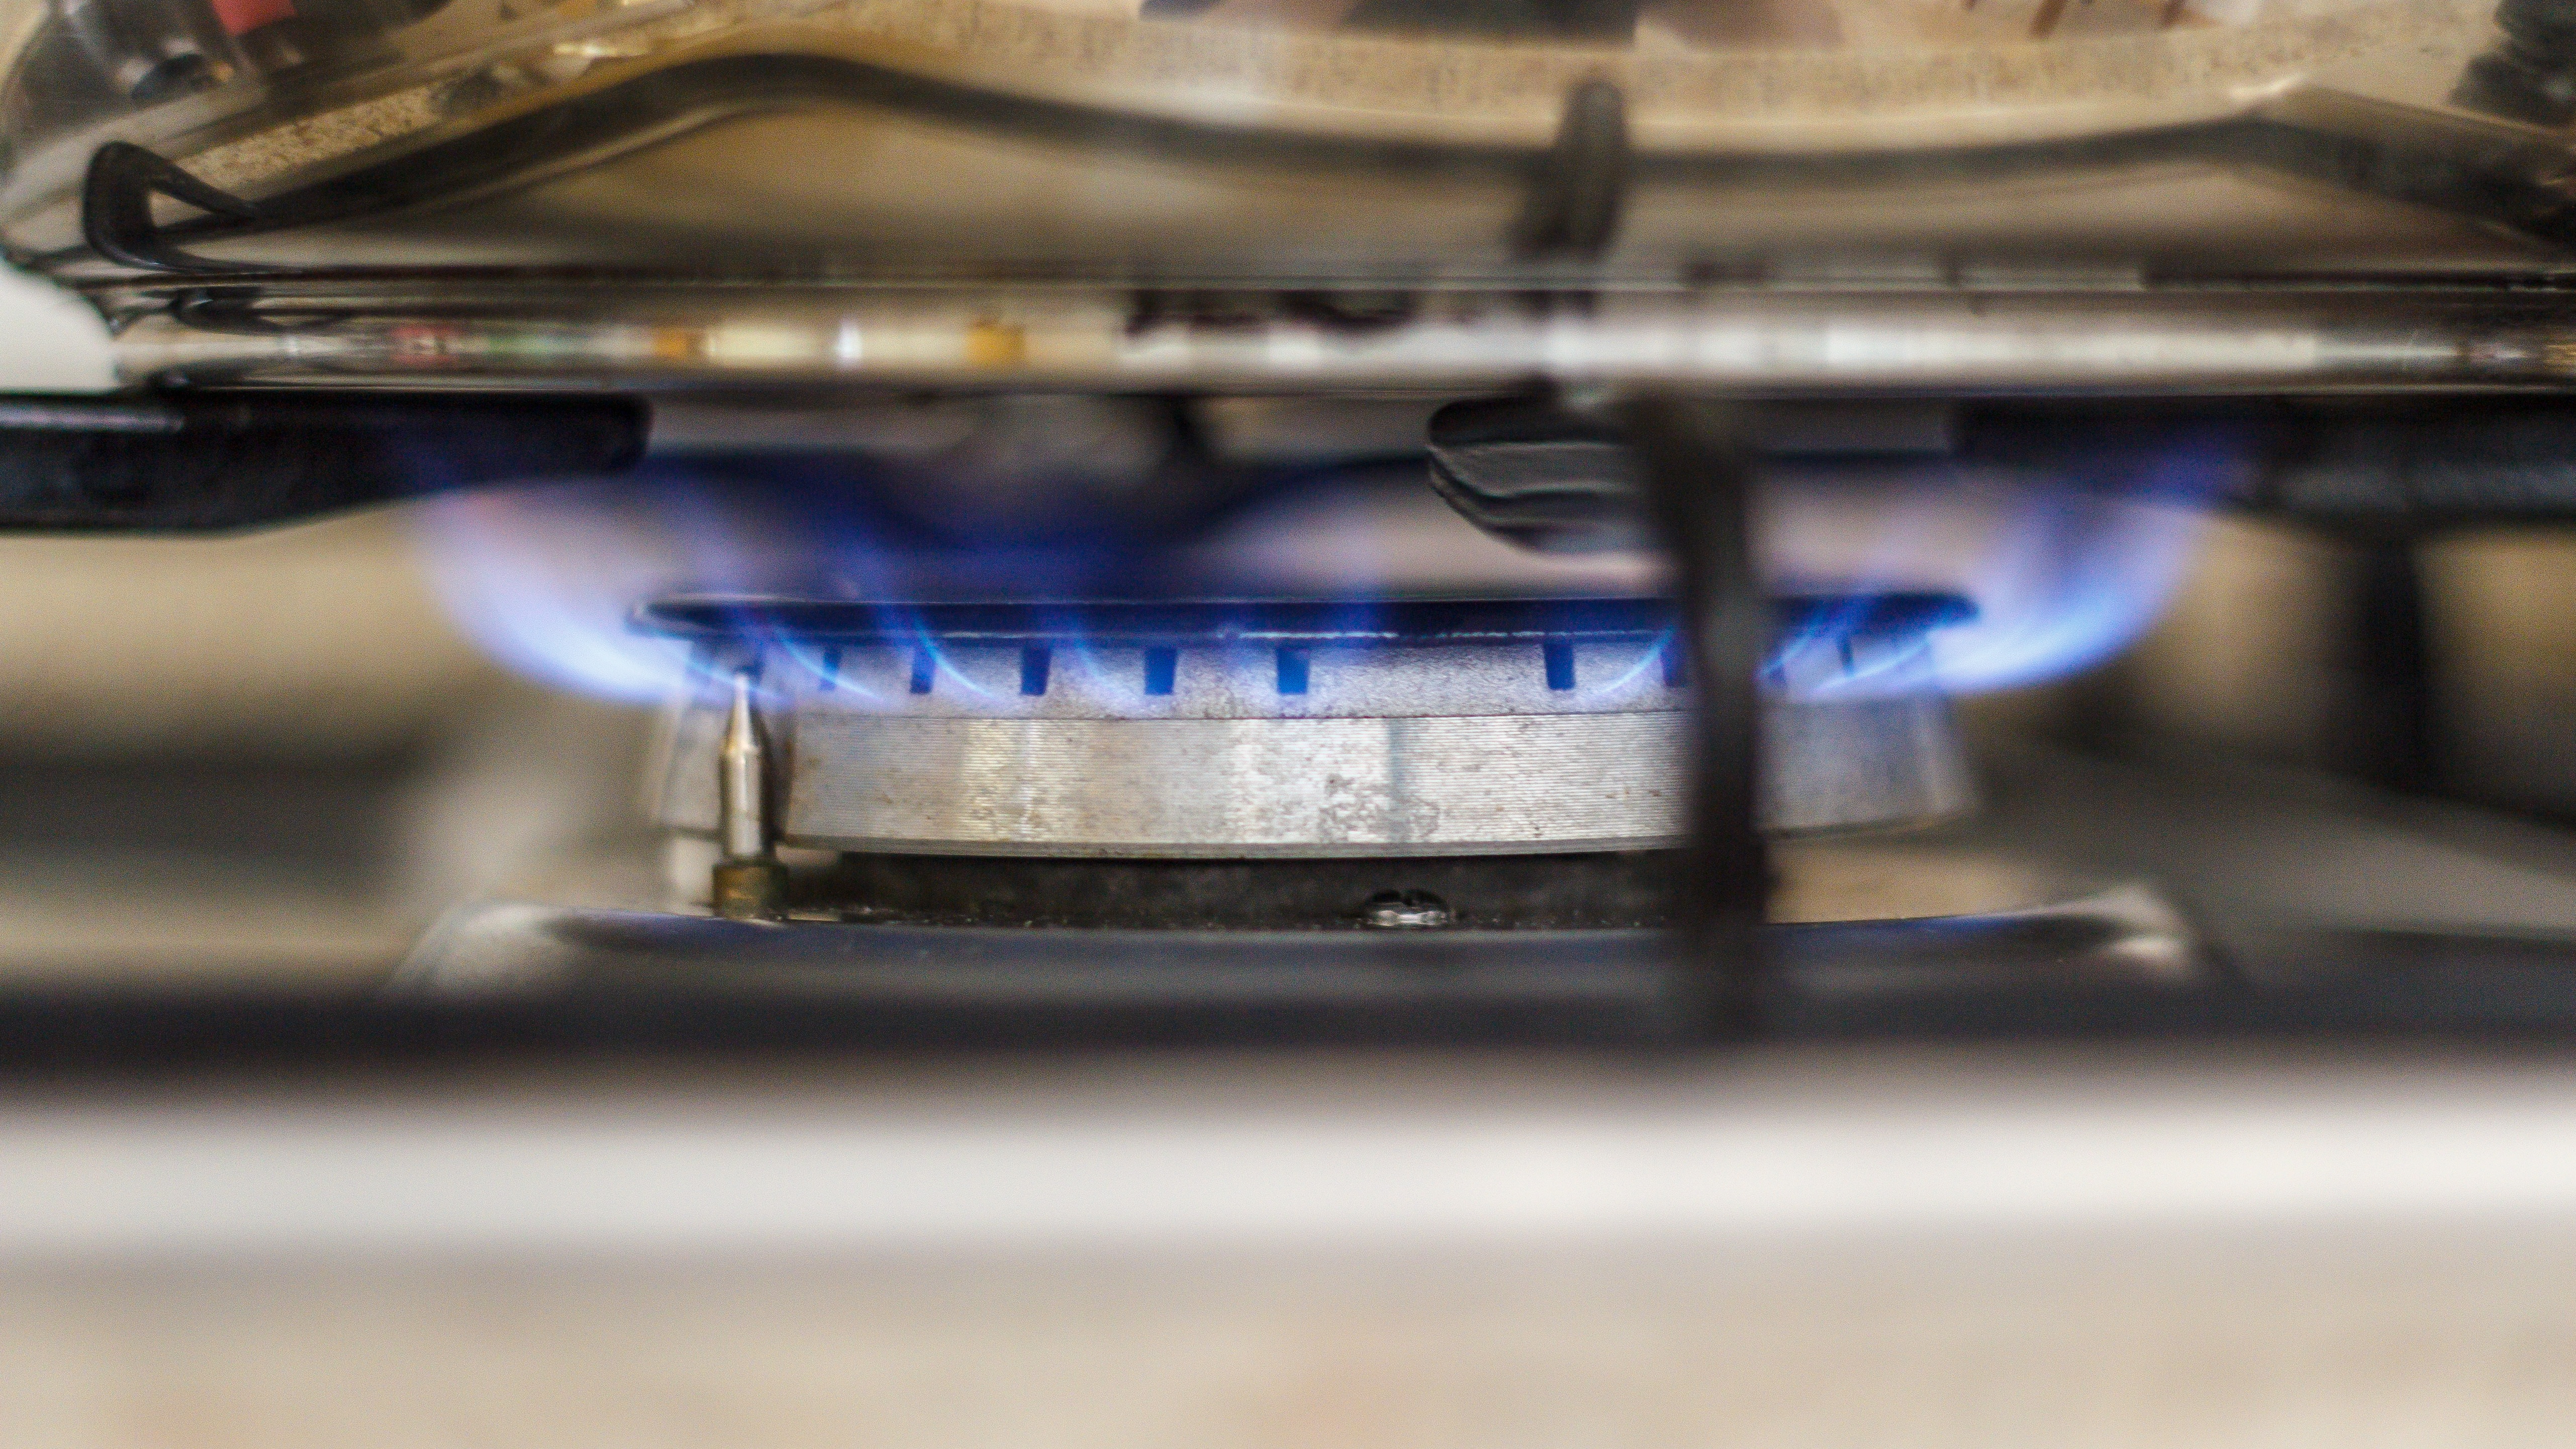
wheel, warm, glass, vehicle, kitchen, flame, blue, close, heat, cook, burn, bumper, hot, gas, prepare, gas stove, gas flame, hotplate, gas burner, automotive exterior